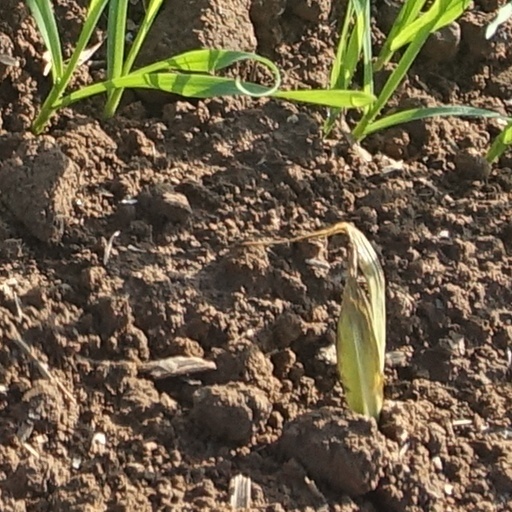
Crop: wheat